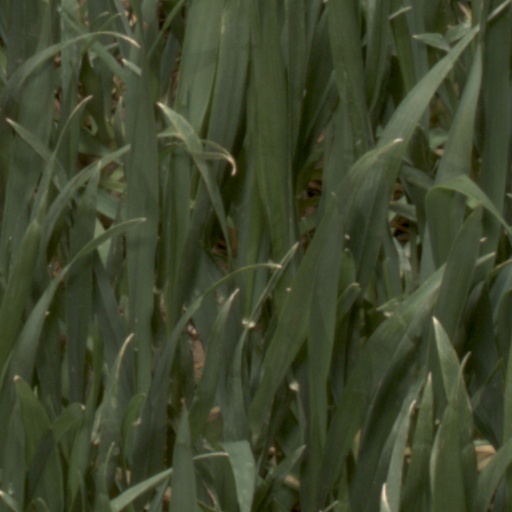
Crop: wheat